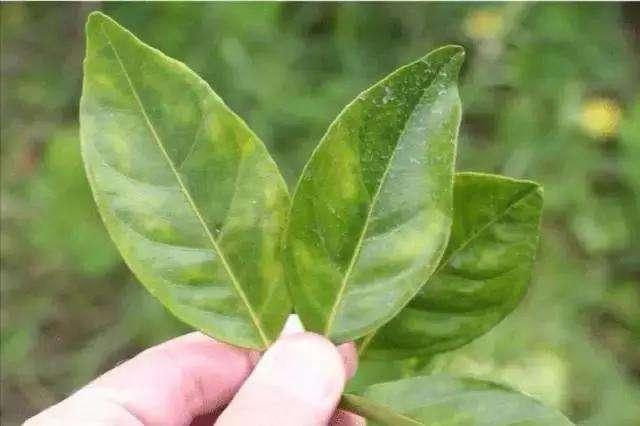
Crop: unknown
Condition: citrus_citrus_greening_disease